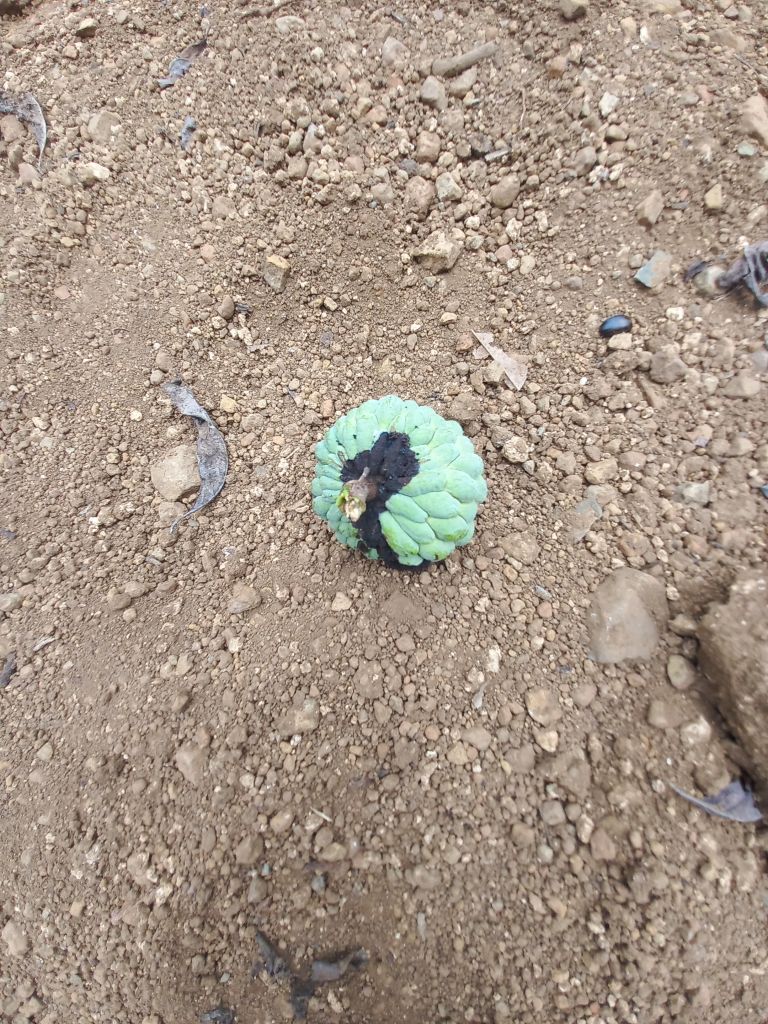
Disease label: Diplodia Rot